Charles G. Ridgely

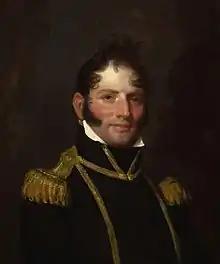
portrait by Gilbert Stuart, 1819-1820

Charles Goodwin Ridgely (July 2, 1784 – February 8, 1848) was an officer in the United States Navy. He fought under Edward Preble in the First Barbary War (1804–1805), before serving as the commander of the Pacific Station (1820–1822), the West Indies Squadron (1827–1830), the Brooklyn Navy Yard (1833–1839), and the Brazil Squadron (1840–1842).